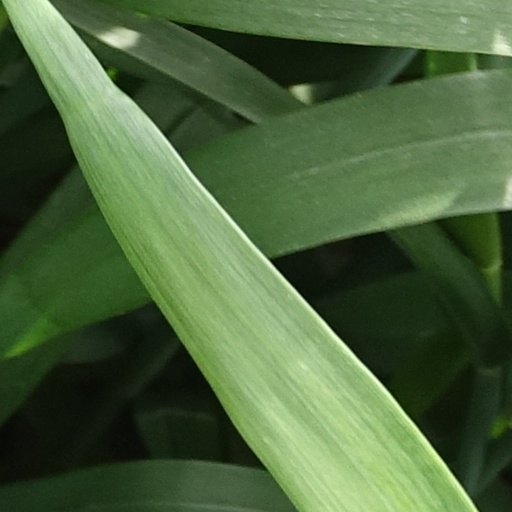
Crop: wheat